New Providence Presbyterian Church (Salvisa, Kentucky)

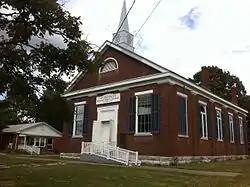

The New Providence Presbyterian Church near Salvisa, Kentucky is a historic Greek Revival-style church built between 1862 and 1865. It was added to the National Register of Historic Places in 1975.